Christian Ludvig Johannesen

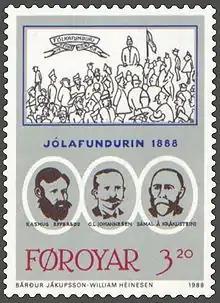
Postage stamp from 1988; Johannesen is depicted in the middle

Christian Ludvig Johannesen (1862–1935) was a Faroese teacher and independence activist.